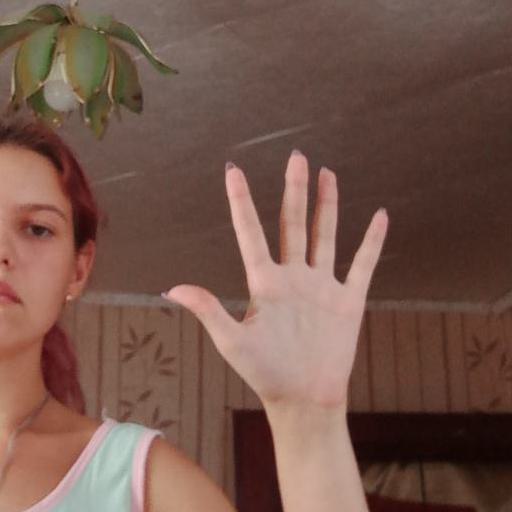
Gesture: palm